Kitui County

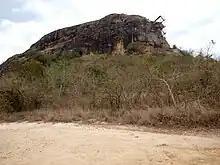
Nzambani Rock is one of the tourist attractions in Kitui County

The climate of Kitui County is arid and semi-arid. It receives roughly 71 cm (28 inches) per year with a bi-modal rainfall pattern. This means that rainfall occurs practically only during the two rainy seasons (one long around March & April, and one short, around October, November and December). The terms "Long" and "Short Rains" has nothing to do with amount of rainfall received but rather on the length of the rainy seasons.